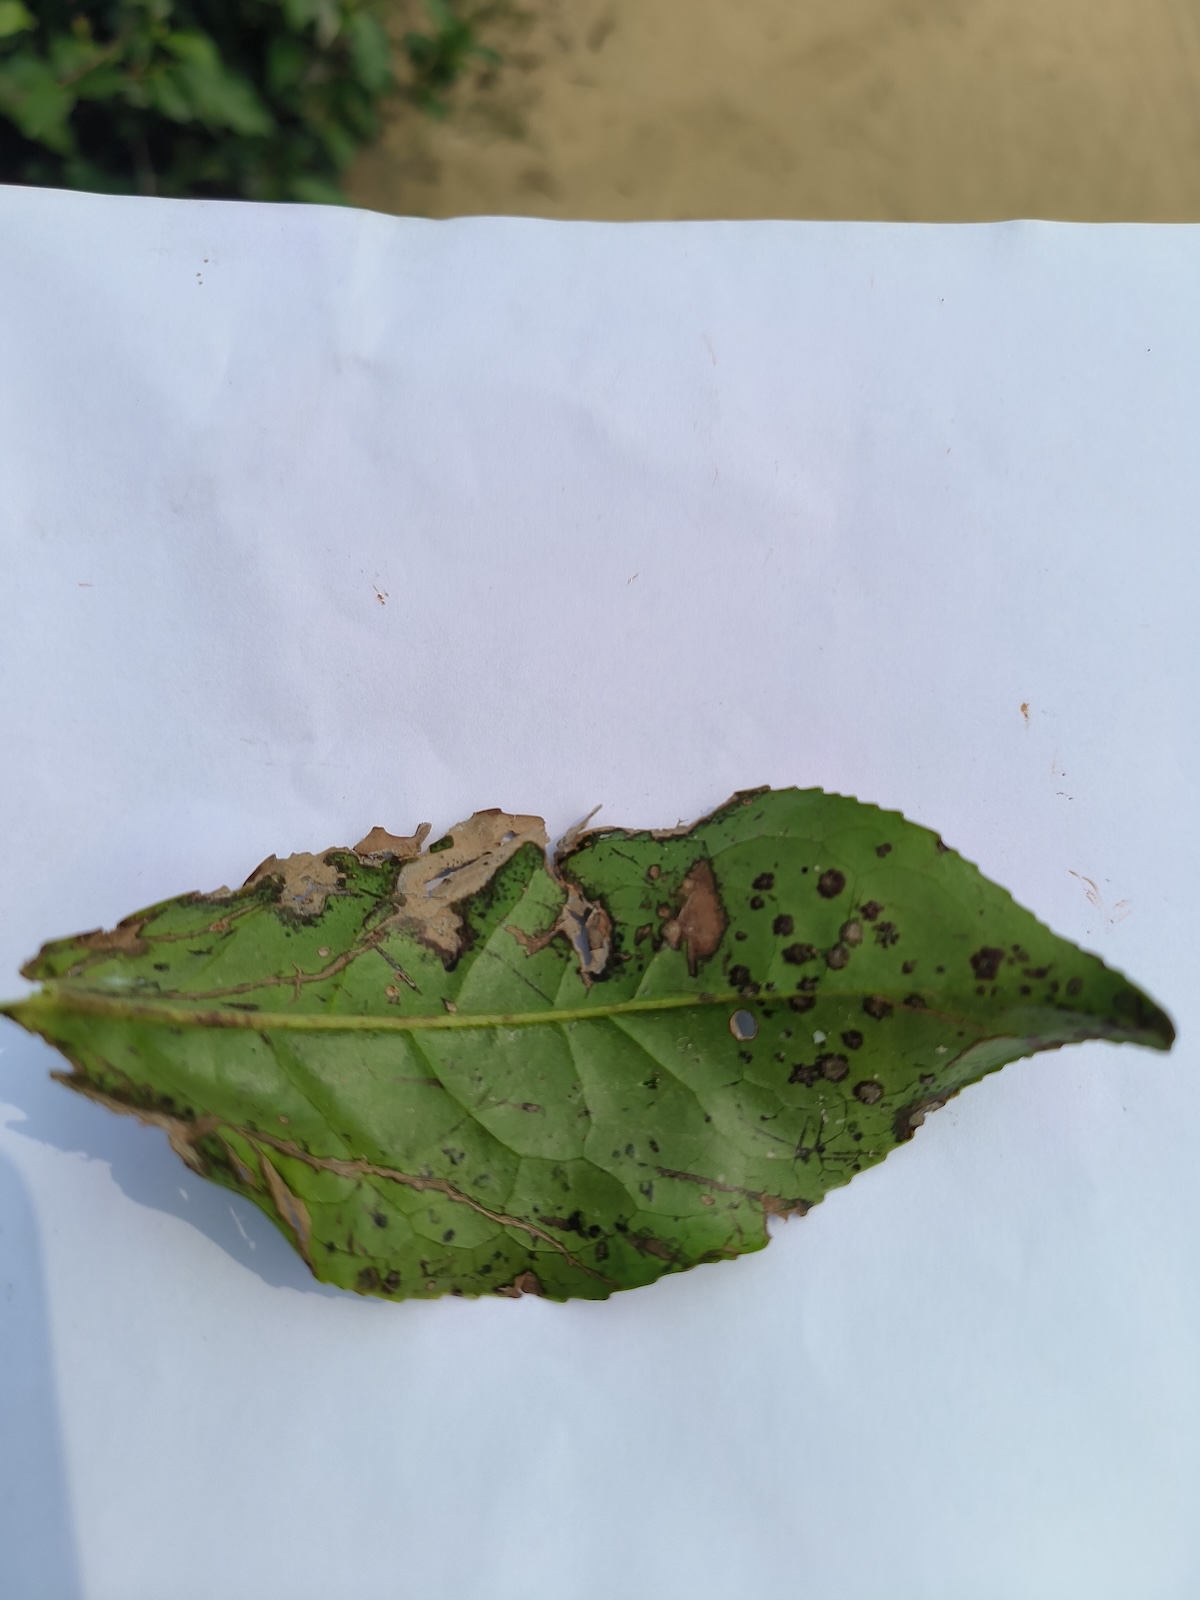
Label: Brown Blight